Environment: real
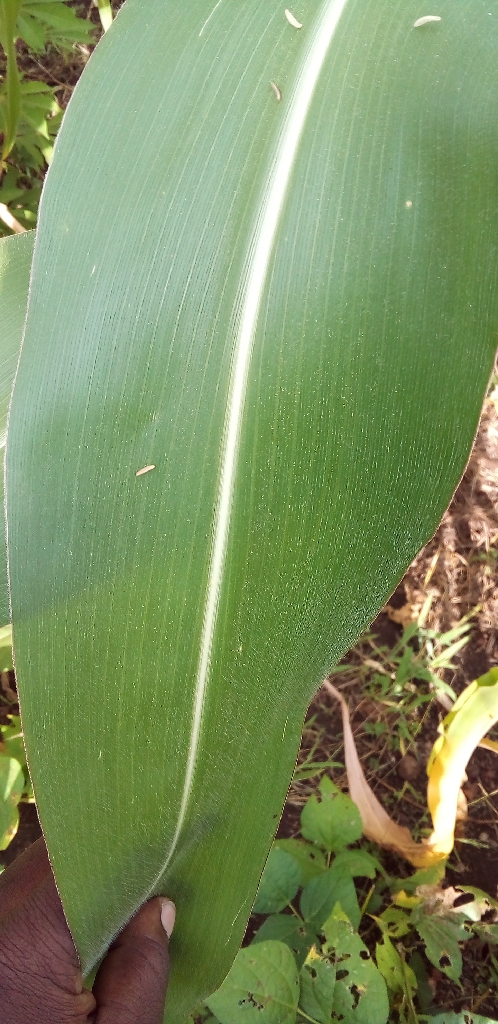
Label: healthy